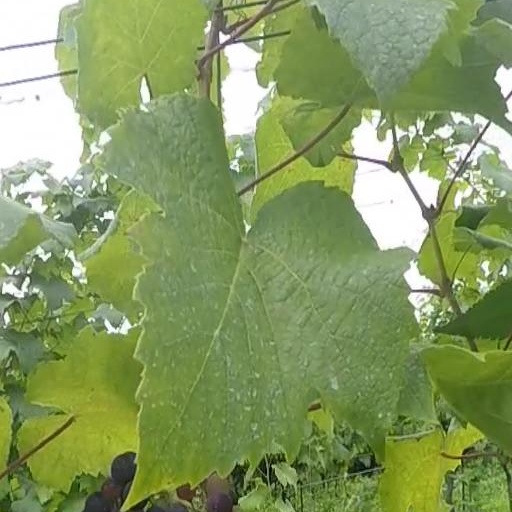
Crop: grape